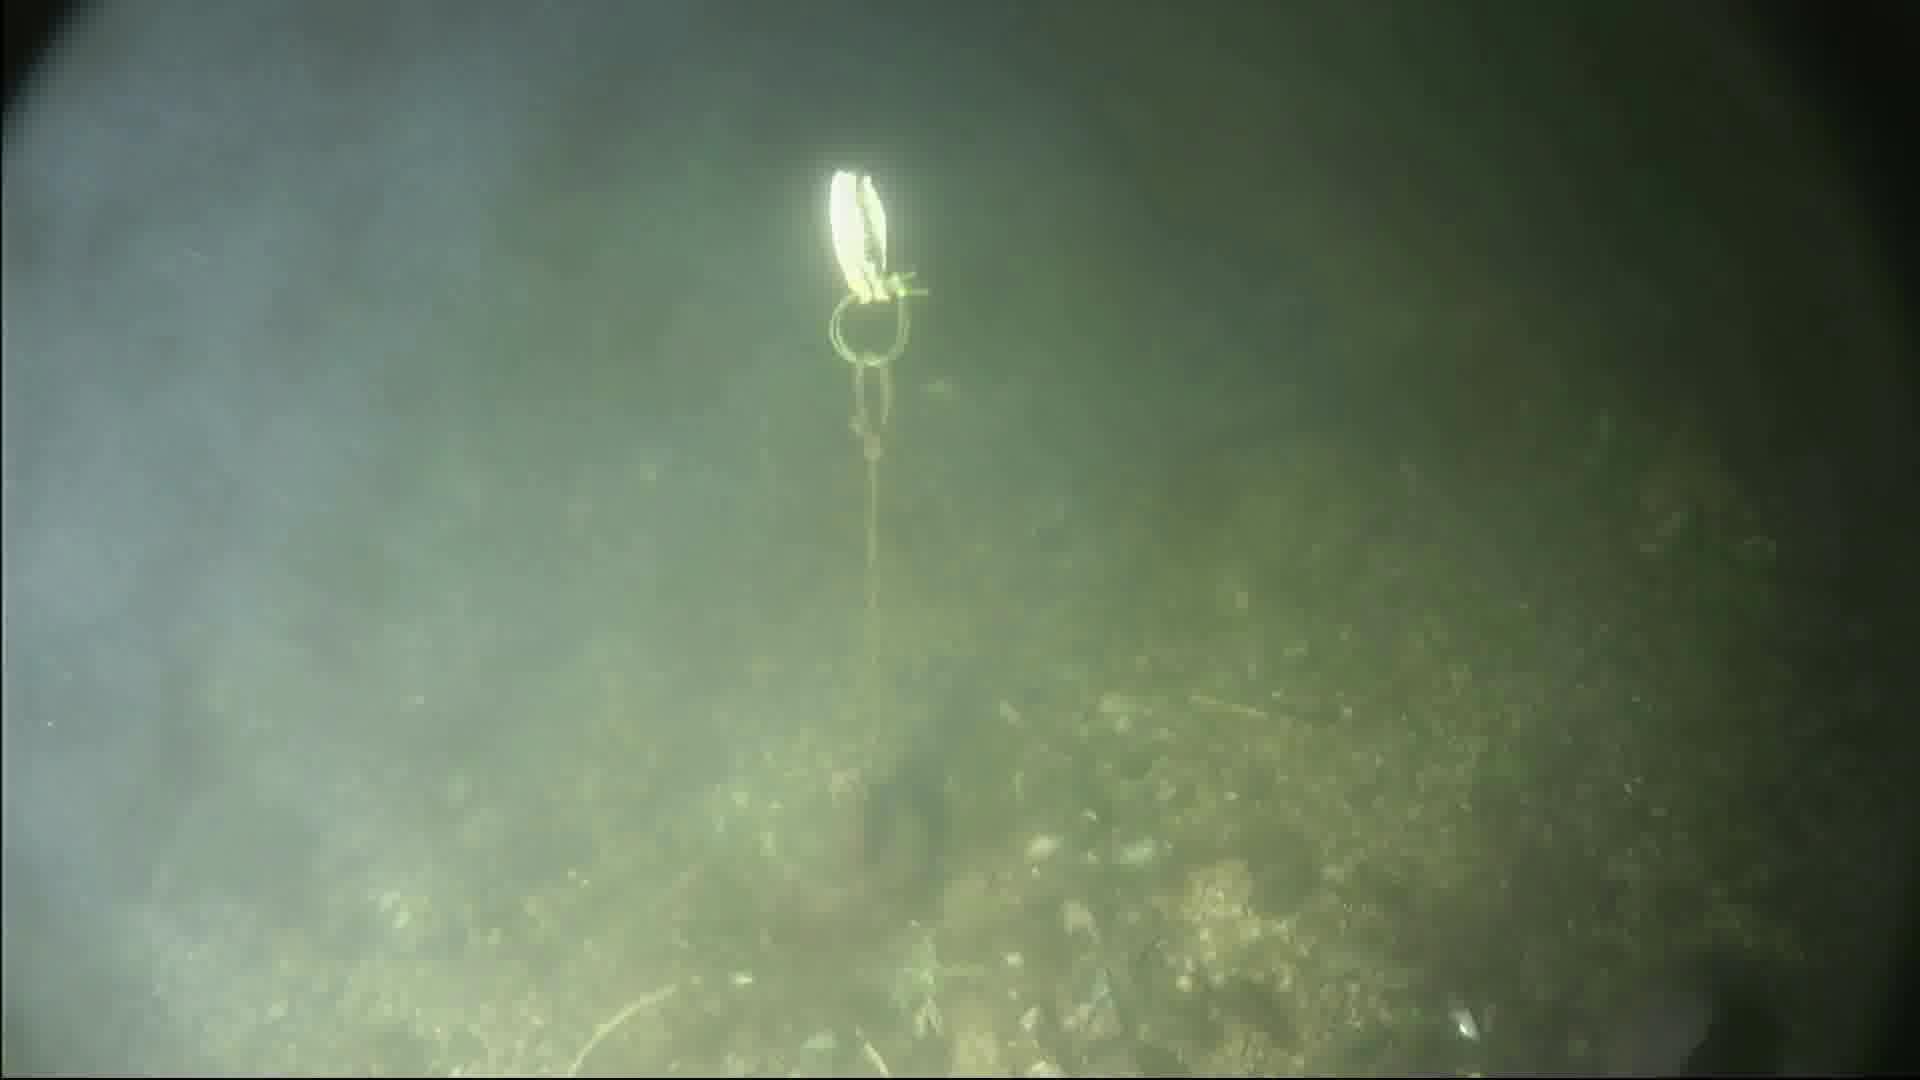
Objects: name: fish
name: crab